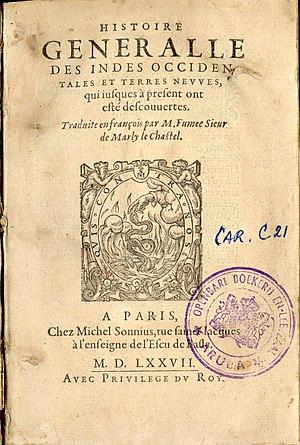
Histoire generalle des Indes Occidentales et terres neuves, qui jusques à present ont esté descouvertes [par F. Lopez de Gomara]
Historia general de las Indias est un ouvrage de Francisco Lopez de Gomara qui raconte la conquête du Mexique de la Nouvelle-Espagne. Sa première édition a été imprimée en décembre 1552 dans l'atelier d'Agustín Millán à Saragosse, sous le titre complet de « Primera y segunda parte de la Historia General de las Indias con todo el descubrimiento y cosas notables que han acaecido desde que se ganaron hasta el año de 1551. Con la conquista de México de la Nueva España ».
Martin Fumée est un écrivain et historien français.